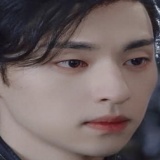
diễn viên Đặng Luân